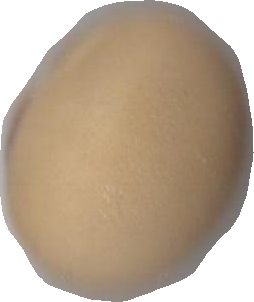
Variety: Dega